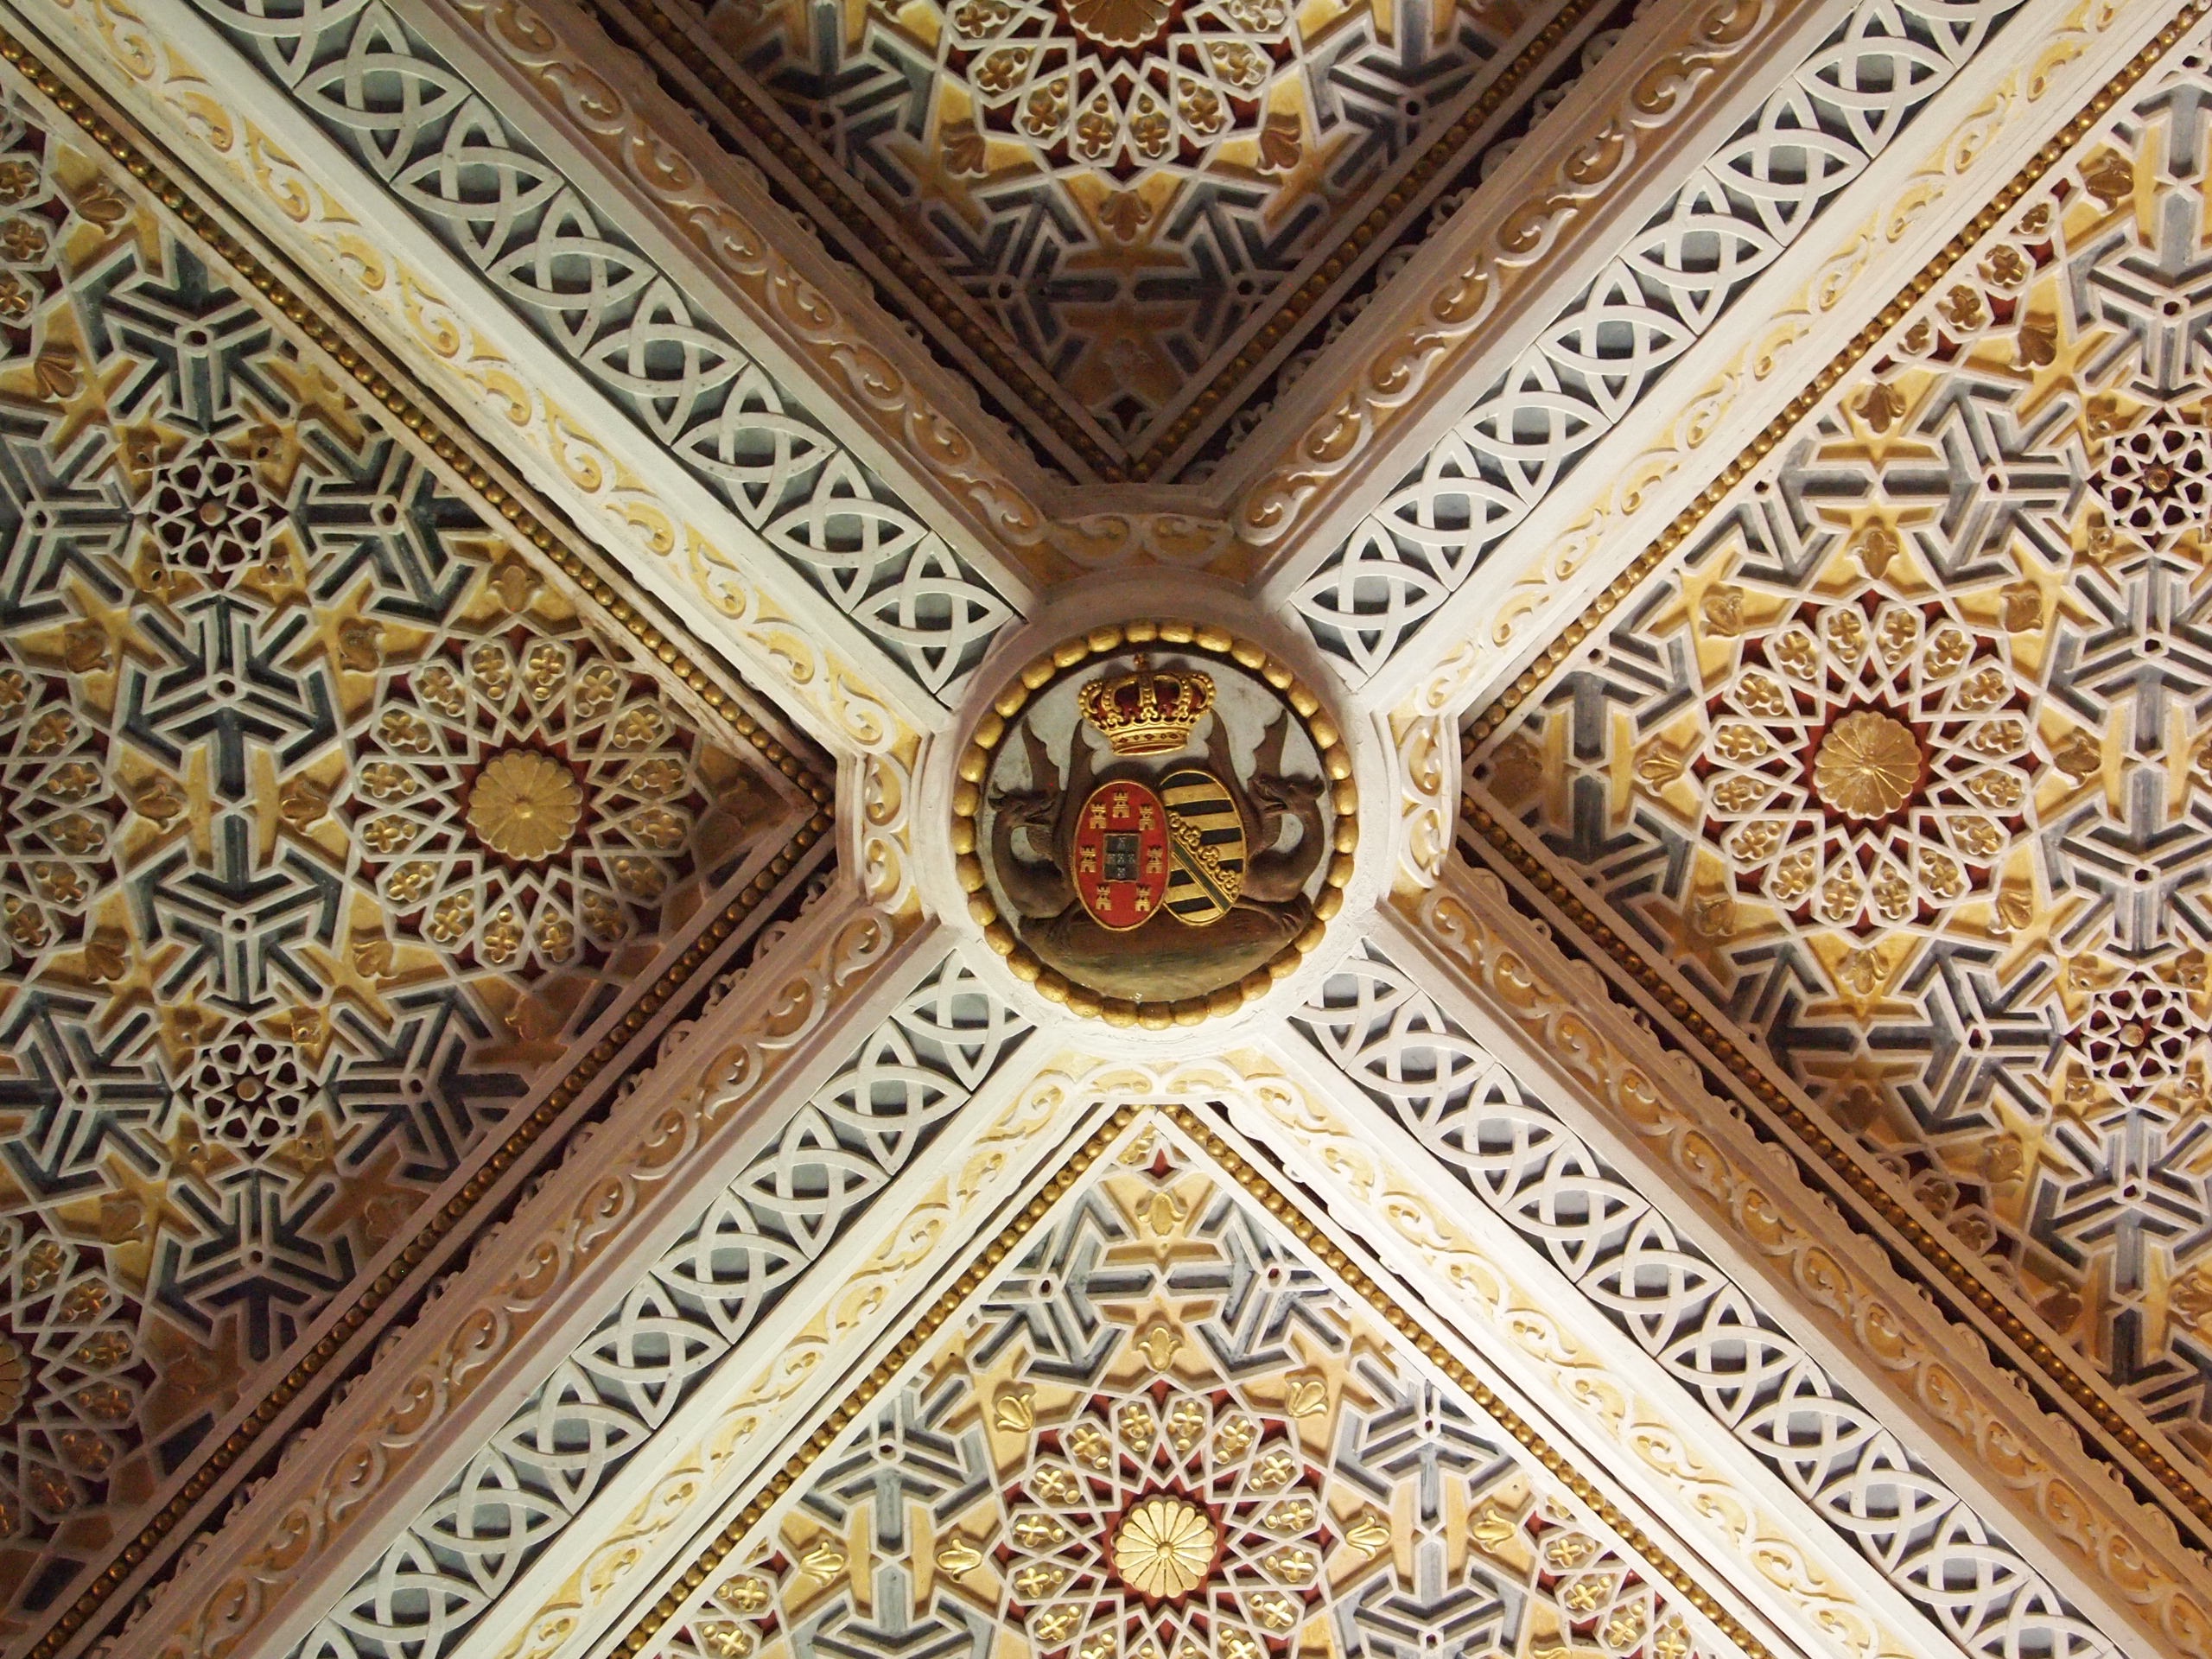
floor, ceiling, pattern, tile, art, symmetry, center, arc, dome, top, sintra, flooring, ancient history